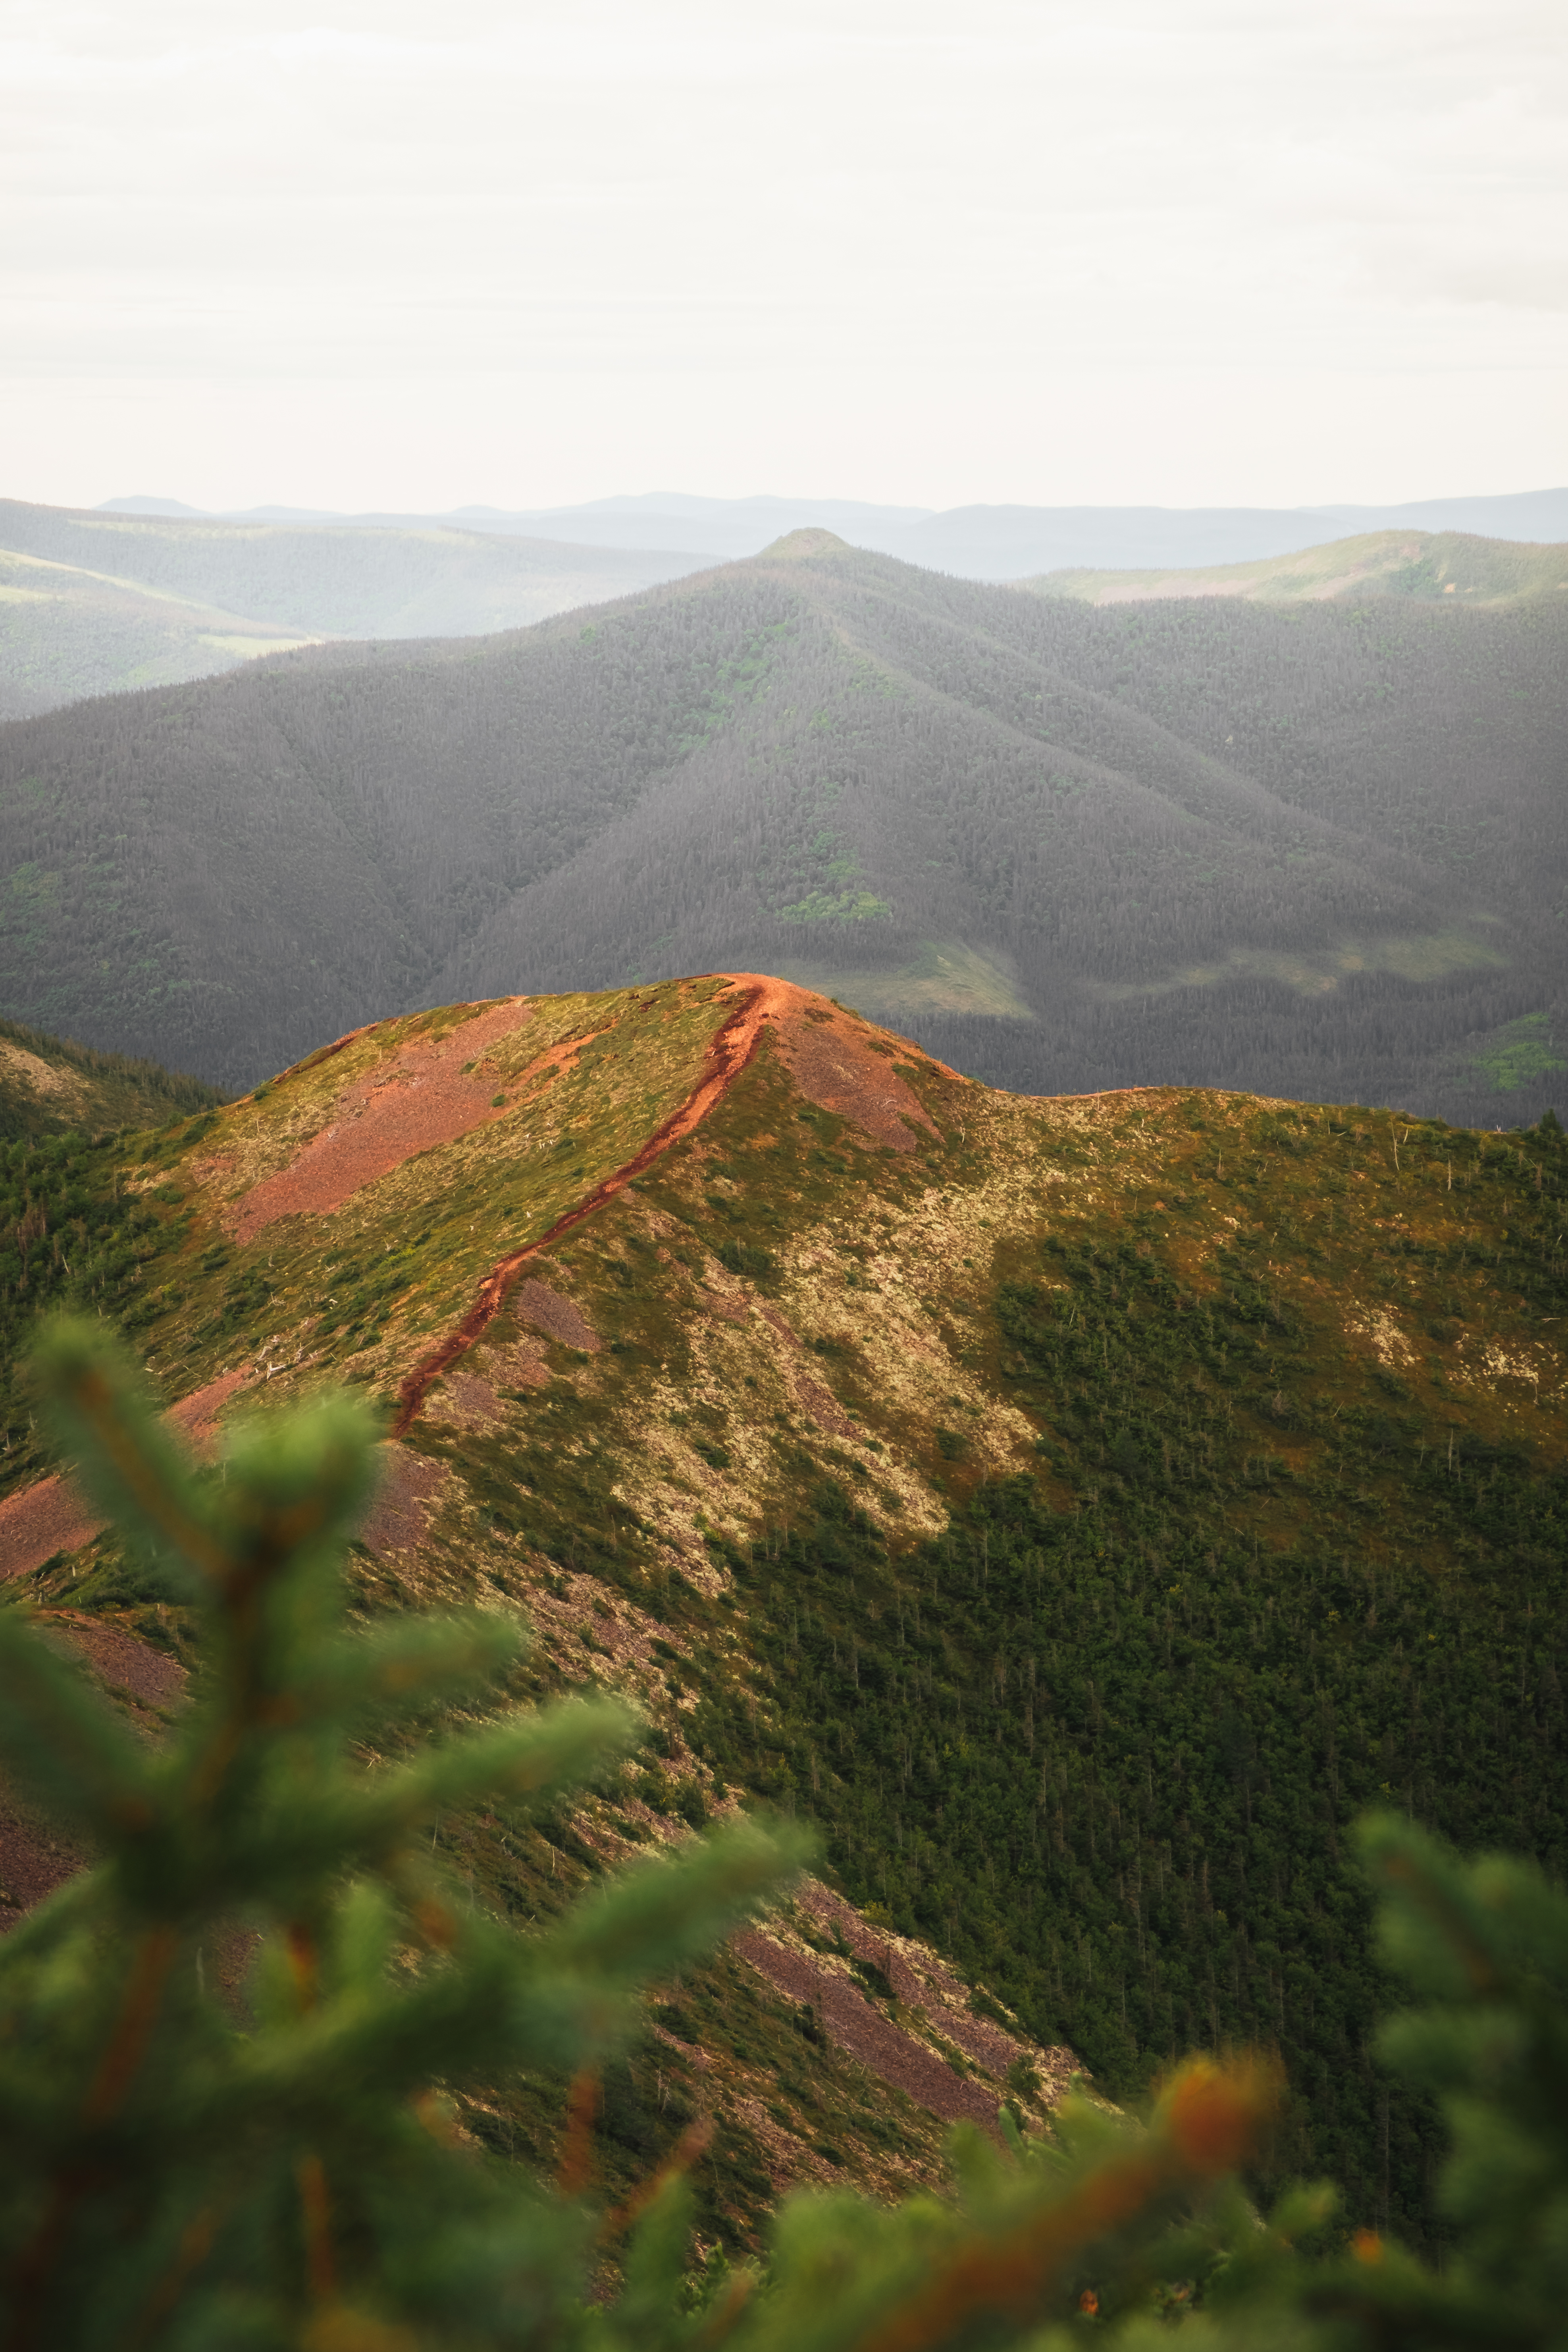
sky, mountain, cloud, ecoregion, natural landscape, slope, terrain, atmospheric phenomenon, mountainous landforms, plant, landscape, morning, horizon, mountain range, road, grassland, valley, grass, forest, massif, hill, mist, plateau, fell, sunrise, plantation, summit, ridge, temperate broadleaf and mixed forest, escarpment, shrubland, chaparral, rock, evening, jungle, tropical and subtropical coniferous forests, autumn, wildflower, valdivian temperate rain forest, volcanic landform, rainforest, field, tundra